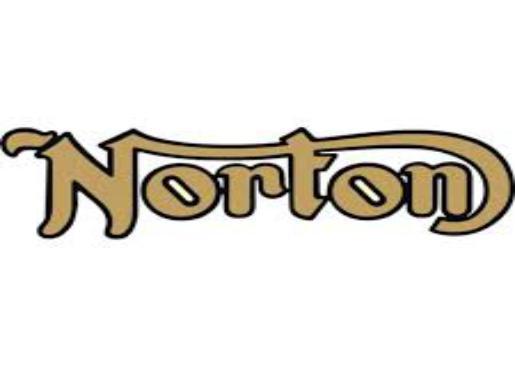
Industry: Necessities